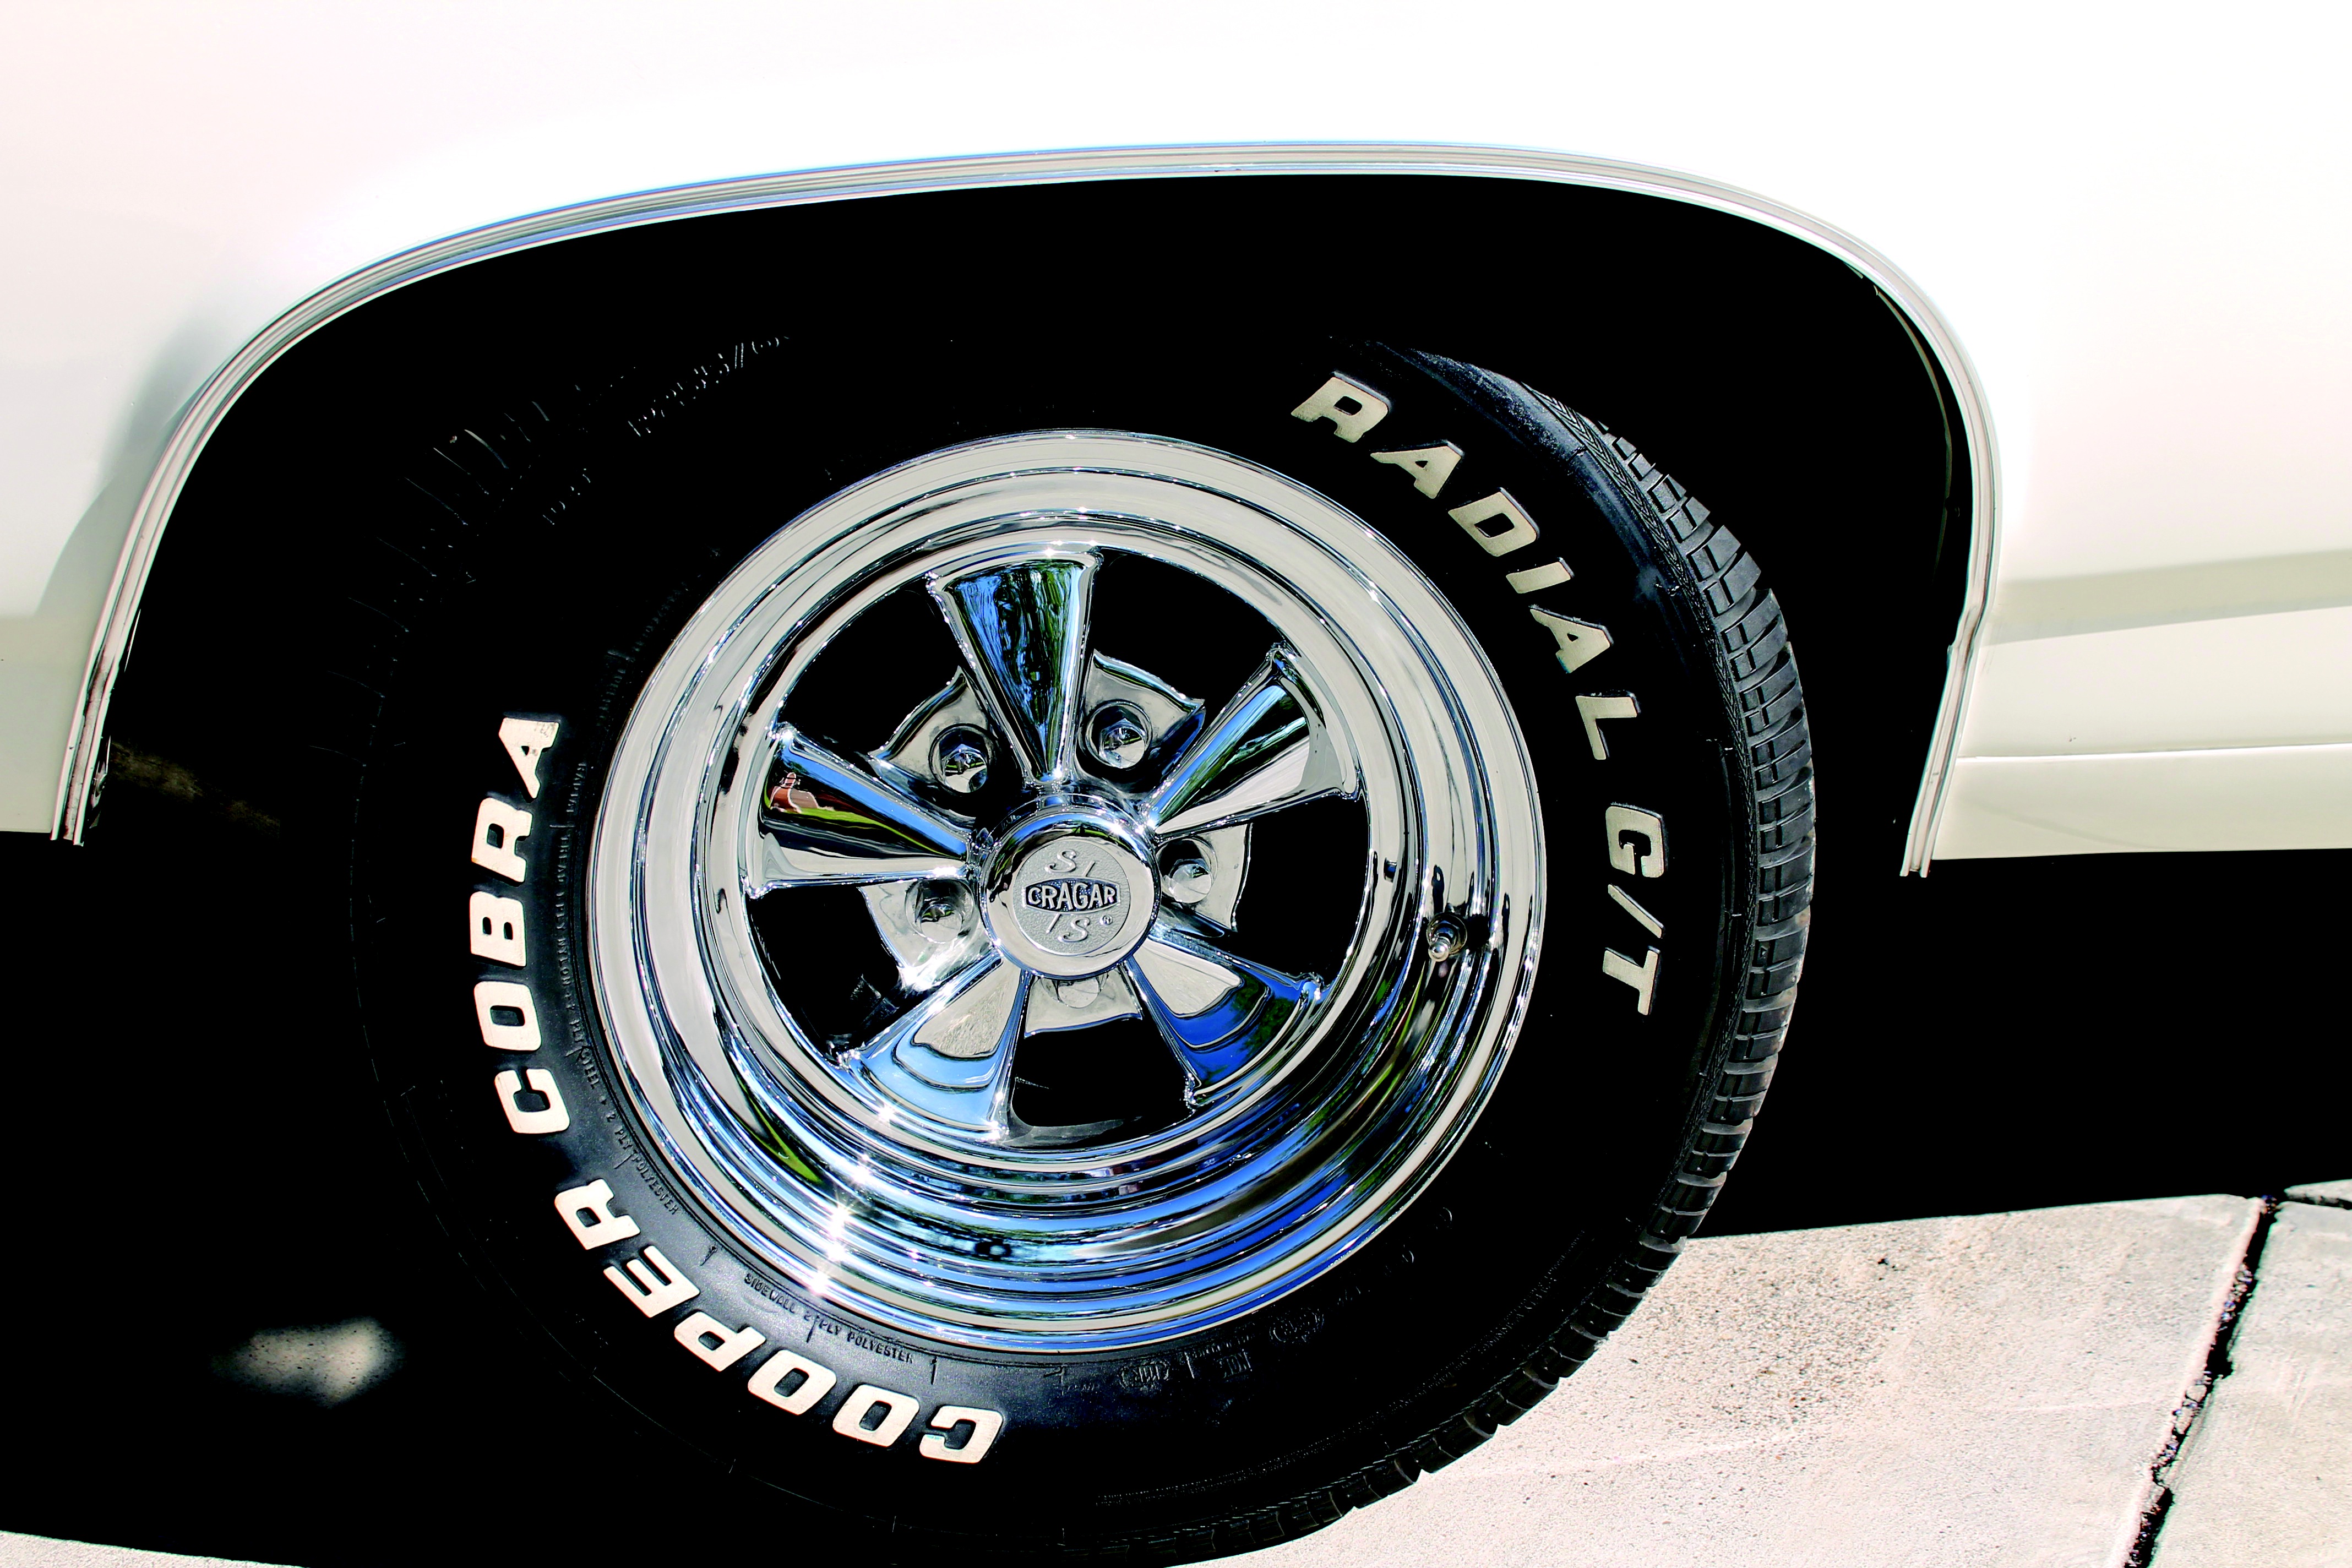
car, wheel, transportation, vehicle, spoke, auto, steering wheel, tire, bumper, chrome, tires, rim, shiny, rubber, rims, automobile make, automotive exterior, automotive design, automotive tire